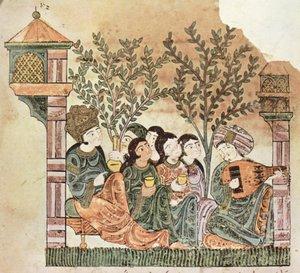
La littérature arabe concerne tous les écrits rédigés en langue arabe. Cela ne comprend pas les œuvres écrites avec l'alphabet arabe utilisé pour transcrire une autre langue, comme le persan ou l'ourdou. Le terme adab, qui signifie aujourd'hui « littérature » en arabe, n'est utilisé en ce sens que depuis la Nahda, quand la littérature arabe s'est alignée sur les concepts et les genres littéraires occidentaux. Avant le XIXᵉ siècle, il n'y a pas de terme arabe correspondant au mot « littérature », englobant l'ensemble de la production écrite.
Habité dès la préhistoire par des populations berbères, le Maroc et son territoire ont connu des peuplements phéniciens, carthaginois, romains, vandales, byzantins et arabes. C'est en 788, lors de son exil qu'Idris Iᵉʳ, fuyant les persécutions du califat des Abbassides, a donné naissance à un État dans le Maghreb al-Aqsa. Depuis, le Maroc a toujours gardé, si ce n'est une indépendance absolue, du moins une très forte autonomie.
Le point de vue féministe sur les femmes dans les sociétés arabes est que, comme dans la plupart des autres régions du monde, ont tout au long de l'histoire vécu la discrimination et ont été soumises à des restrictions de leurs libertés et de leur droits. Certaines de ces pratiques sont basées sur des croyances religieuses, mais de nombreuses limites sont d'ordre culturel et émanent de la tradition ainsi que de la religion. Ces principales contraintes qui créent un obstacle à l'égard des droits et libertés des femmes sont reflétés dans les lois relatives à la justice pénale, à l'économie, à l'éducation et à la santé.